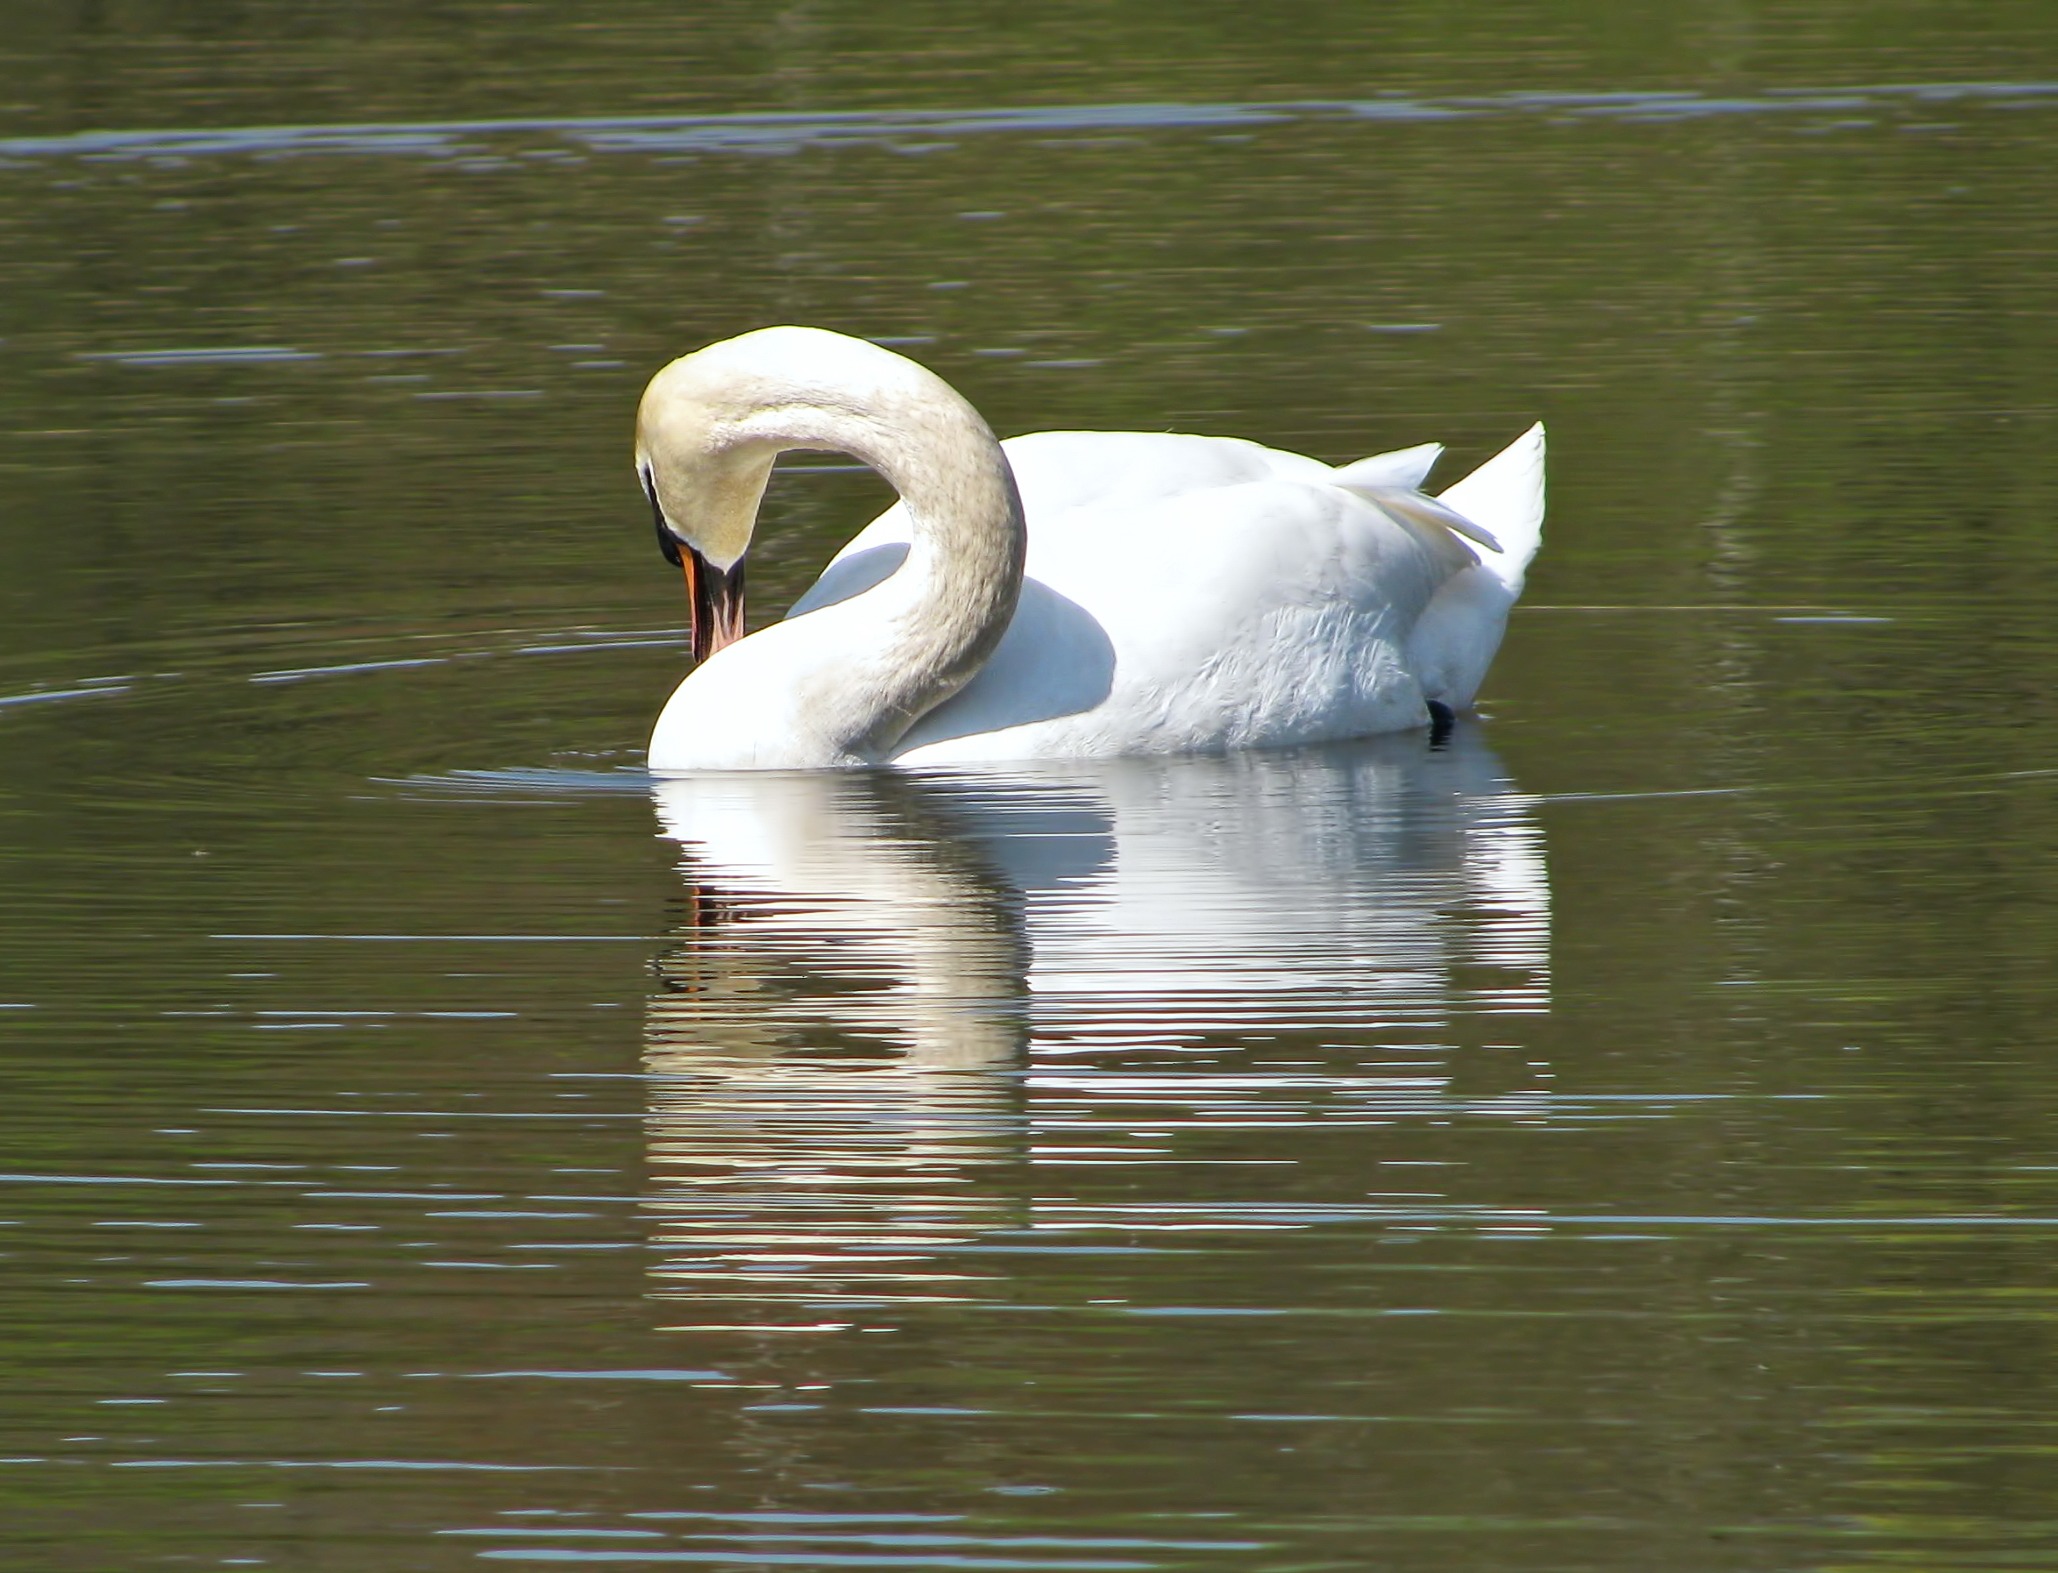
water, nature, bird, wing, animal, pond, wildlife, reflection, beak, fauna, wild life, swan, vertebrate, reflexion, waterfowl, water bird, ducks geese and swans